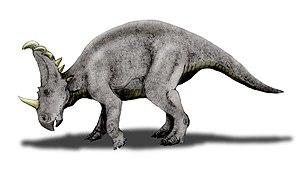
Sinoceratops est un genre éteint de dinosaures cératopsiens décrit par Xu Xing et ses collègues en 2010. Il vivait pendant le Crétacé supérieur dans la province chinoise du Shandong dans l'est de la Chine.
Le Groupe de Wangshi est une formation géologique qui affleure dans la province de Shandong, en Chine, dont les strates datent du Crétacé supérieur. On y trouve notamment des restes de dinosaures.